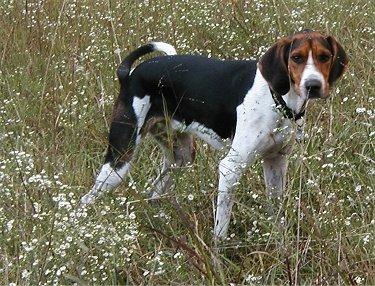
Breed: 216-n000063-Walker_hound